Folke Bernadotte

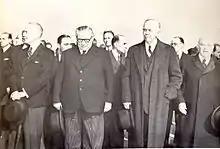
Folke Bernadotte's funeral: From left: Sir Alexander Cadogan, Ernest Bevin, George Marshall, William Lyon Mackenzie King

Lehi leaders initially denied responsibility for the attack. Only later did Lehi take responsibility for the killings in the name of "Hazit Hamoledet" (the Homeland Front), a name they copied from a war-time Bulgarian resistance group.